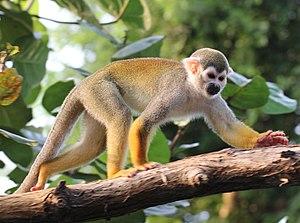
Les Platyrhiniens ou Platyrrhiniens forment un clade de primates rassemblant les espèces qu'on a appelé historiquement « singes du Nouveau Monde ». Ce sont les singes des Amériques, présents du Mexique jusqu'au nord de l'Argentine. Ils présentent un certain nombre de caractéristiques et une histoire évolutive qui les différencient des « singes de l'Ancien Monde », qui évoluent quant à eux en Asie et en Afrique, et incluent l'espèce humaine.